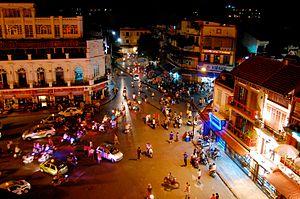
La place Đông Kinh Nghĩa Thục, anciennement Place du Général Négrier, est une place du district de Hoan Kiem à Hanoi au Vietnam.
Hanoï est la capitale du Viêt Nam. Située au nord du pays, au centre du delta du fleuve Rouge et sur les rives du fleuve Rouge, sa population est estimée à environ 7,5 millions d'habitants en 2018, dont 2,6 millions dans la ville-centre. Son aire métropolitaine abrite près de 16 millions d'habitants. Si Hanoï est la capitale du pays, elle n'est que la deuxième ville la plus peuplée du Viêt Nam, après Hô-Chi-Minh-Ville, située à 1 760 km au sud. Son paysage urbain est marqué par la présence de nombreux lacs, de grandes artères arborées, d'une vieille ville marchande parsemée de nombreux édifices religieux, de l'ancien quartier français, ainsi qu'une périphérie en pleine expansion. La cité impériale de Thang Long, située au cœur de l'ancienne citadelle est classée au patrimoine mondial de l'UNESCO.